Mark Antony De Wolfe Howe (bishop)

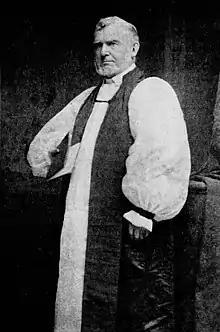

Mark Antony De Wolfe Howe (also Anthony, DeWolf, De Wolf, and DeWolfe; April 5, 1808 – July 31, 1895) was an Episcopal priest and later first Bishop of the Episcopal Diocese of Central Pennsylvania, the present day Episcopal Diocese of Bethlehem.